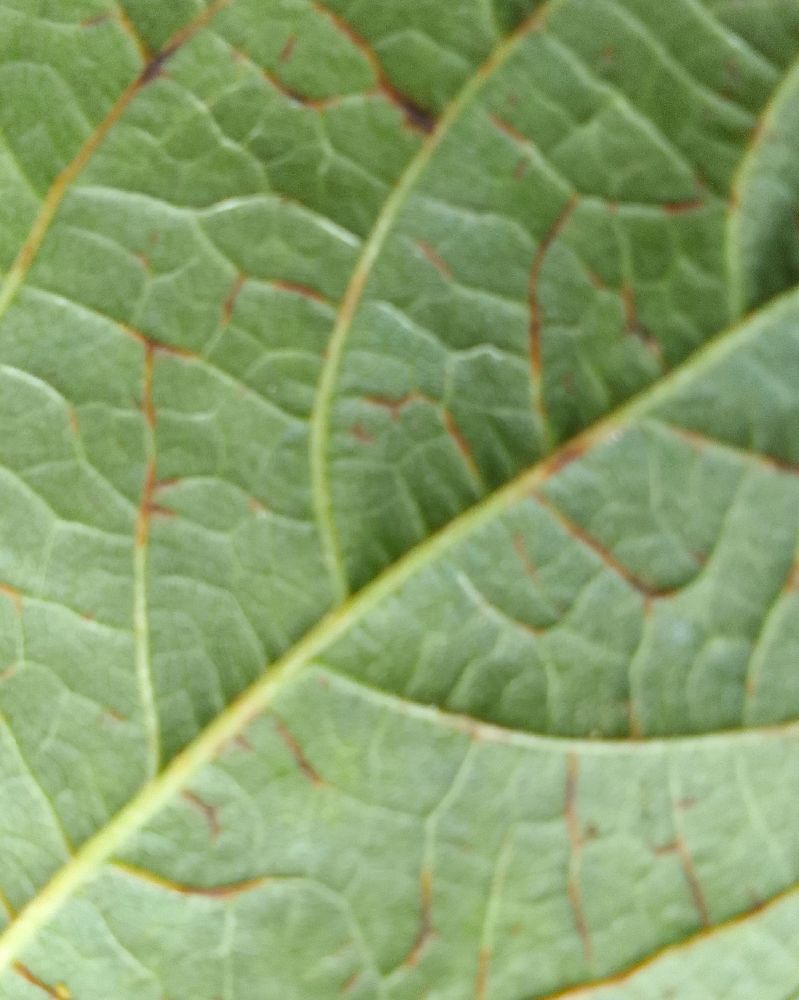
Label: anthracnose